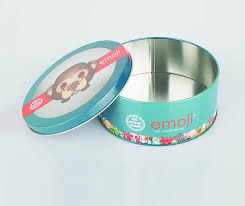
Waste category: metal